Siege of Dunboy

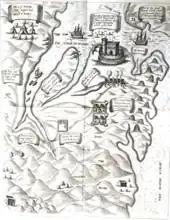
Annotated map of the siege from "Pacata Hibernia" (first published 1633)

Carew began the siege with an artillery bombardment by land and sea. One of O'Sullivan's cousins who had allied himself with Carew, Owen O'Sullivan of Carrignass, told the English commander of a weak point in the castle's walls at a stairwell. The guns were directed to that point, and the walls were eventually breached. By the tenth day the castle had been reduced to ruins.